Valeriy Holovko

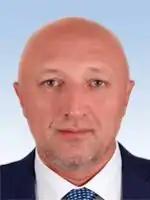

Valeriy Anatoliyovych Holovko (Ukrainian: Валерій Анатолійович Головко; born 14 December 1965), is a Kazakh-born Ukrainian politician who had served as the 10th Governor of Poltava Oblast from 2014 to 2019.